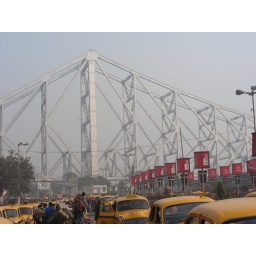
the largest cantilever span bridge in India. Built during the British times. carries millions of people acorss daily